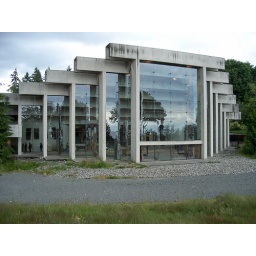
UBC Museum of Anthropology at Vancouver in 2007. The glass and concrete building was designed by architect Arthur Erickson.